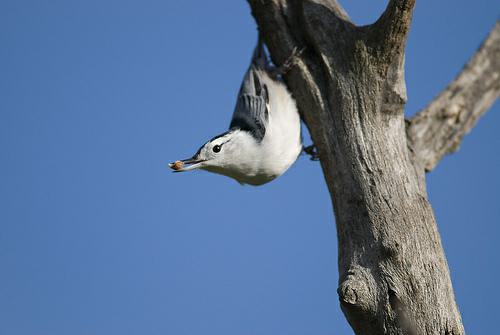
A photo of a white breasted nuthatch